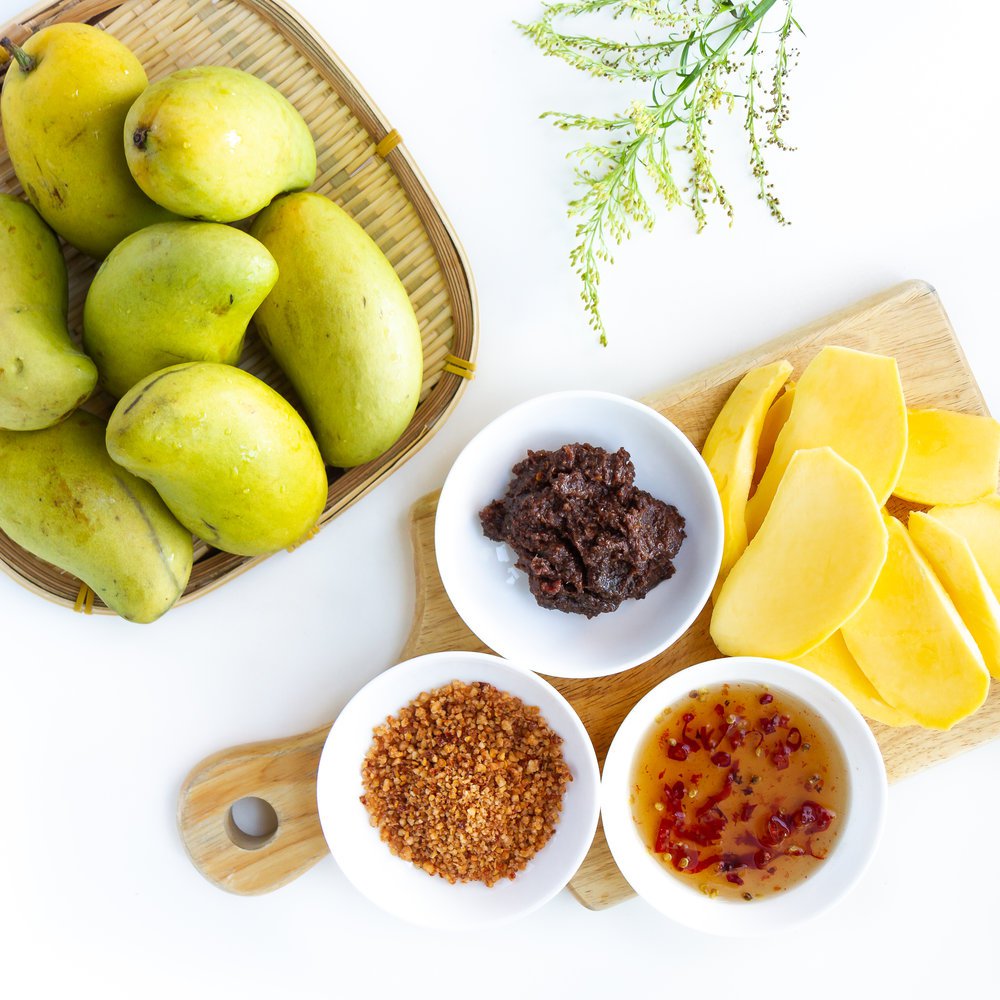
Label: Mango